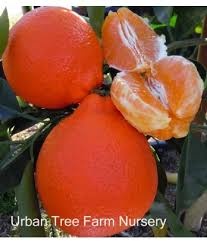
Label: mandarine